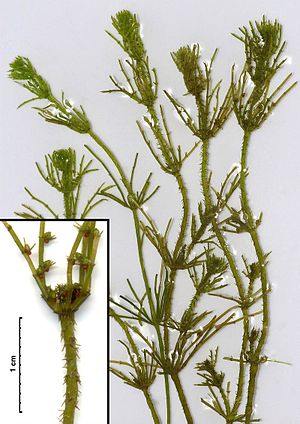
Planterigets systematik / Planteriget
Kransalge tilhørende gruppen Charophyta
Planterigets systematik er den botaniske disciplin hvor forskellige typer af planter grupperes i arter, slægter, familier, ordner osv.